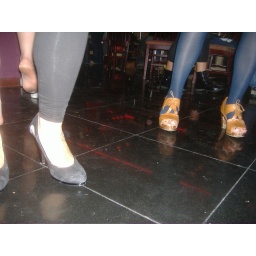
girl in the blue tights I like you